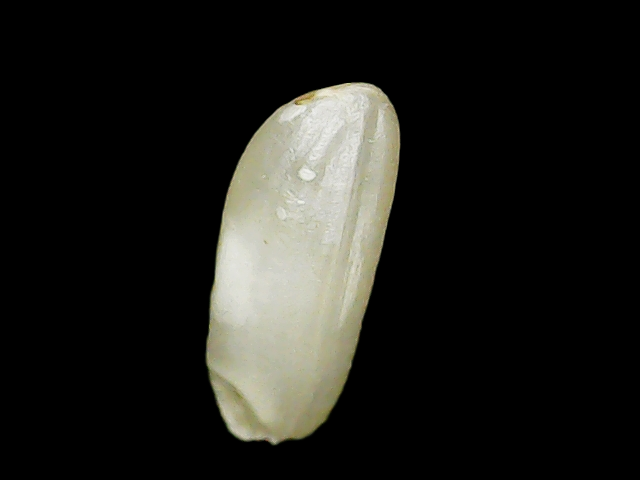
Rice variety: Binadhan24